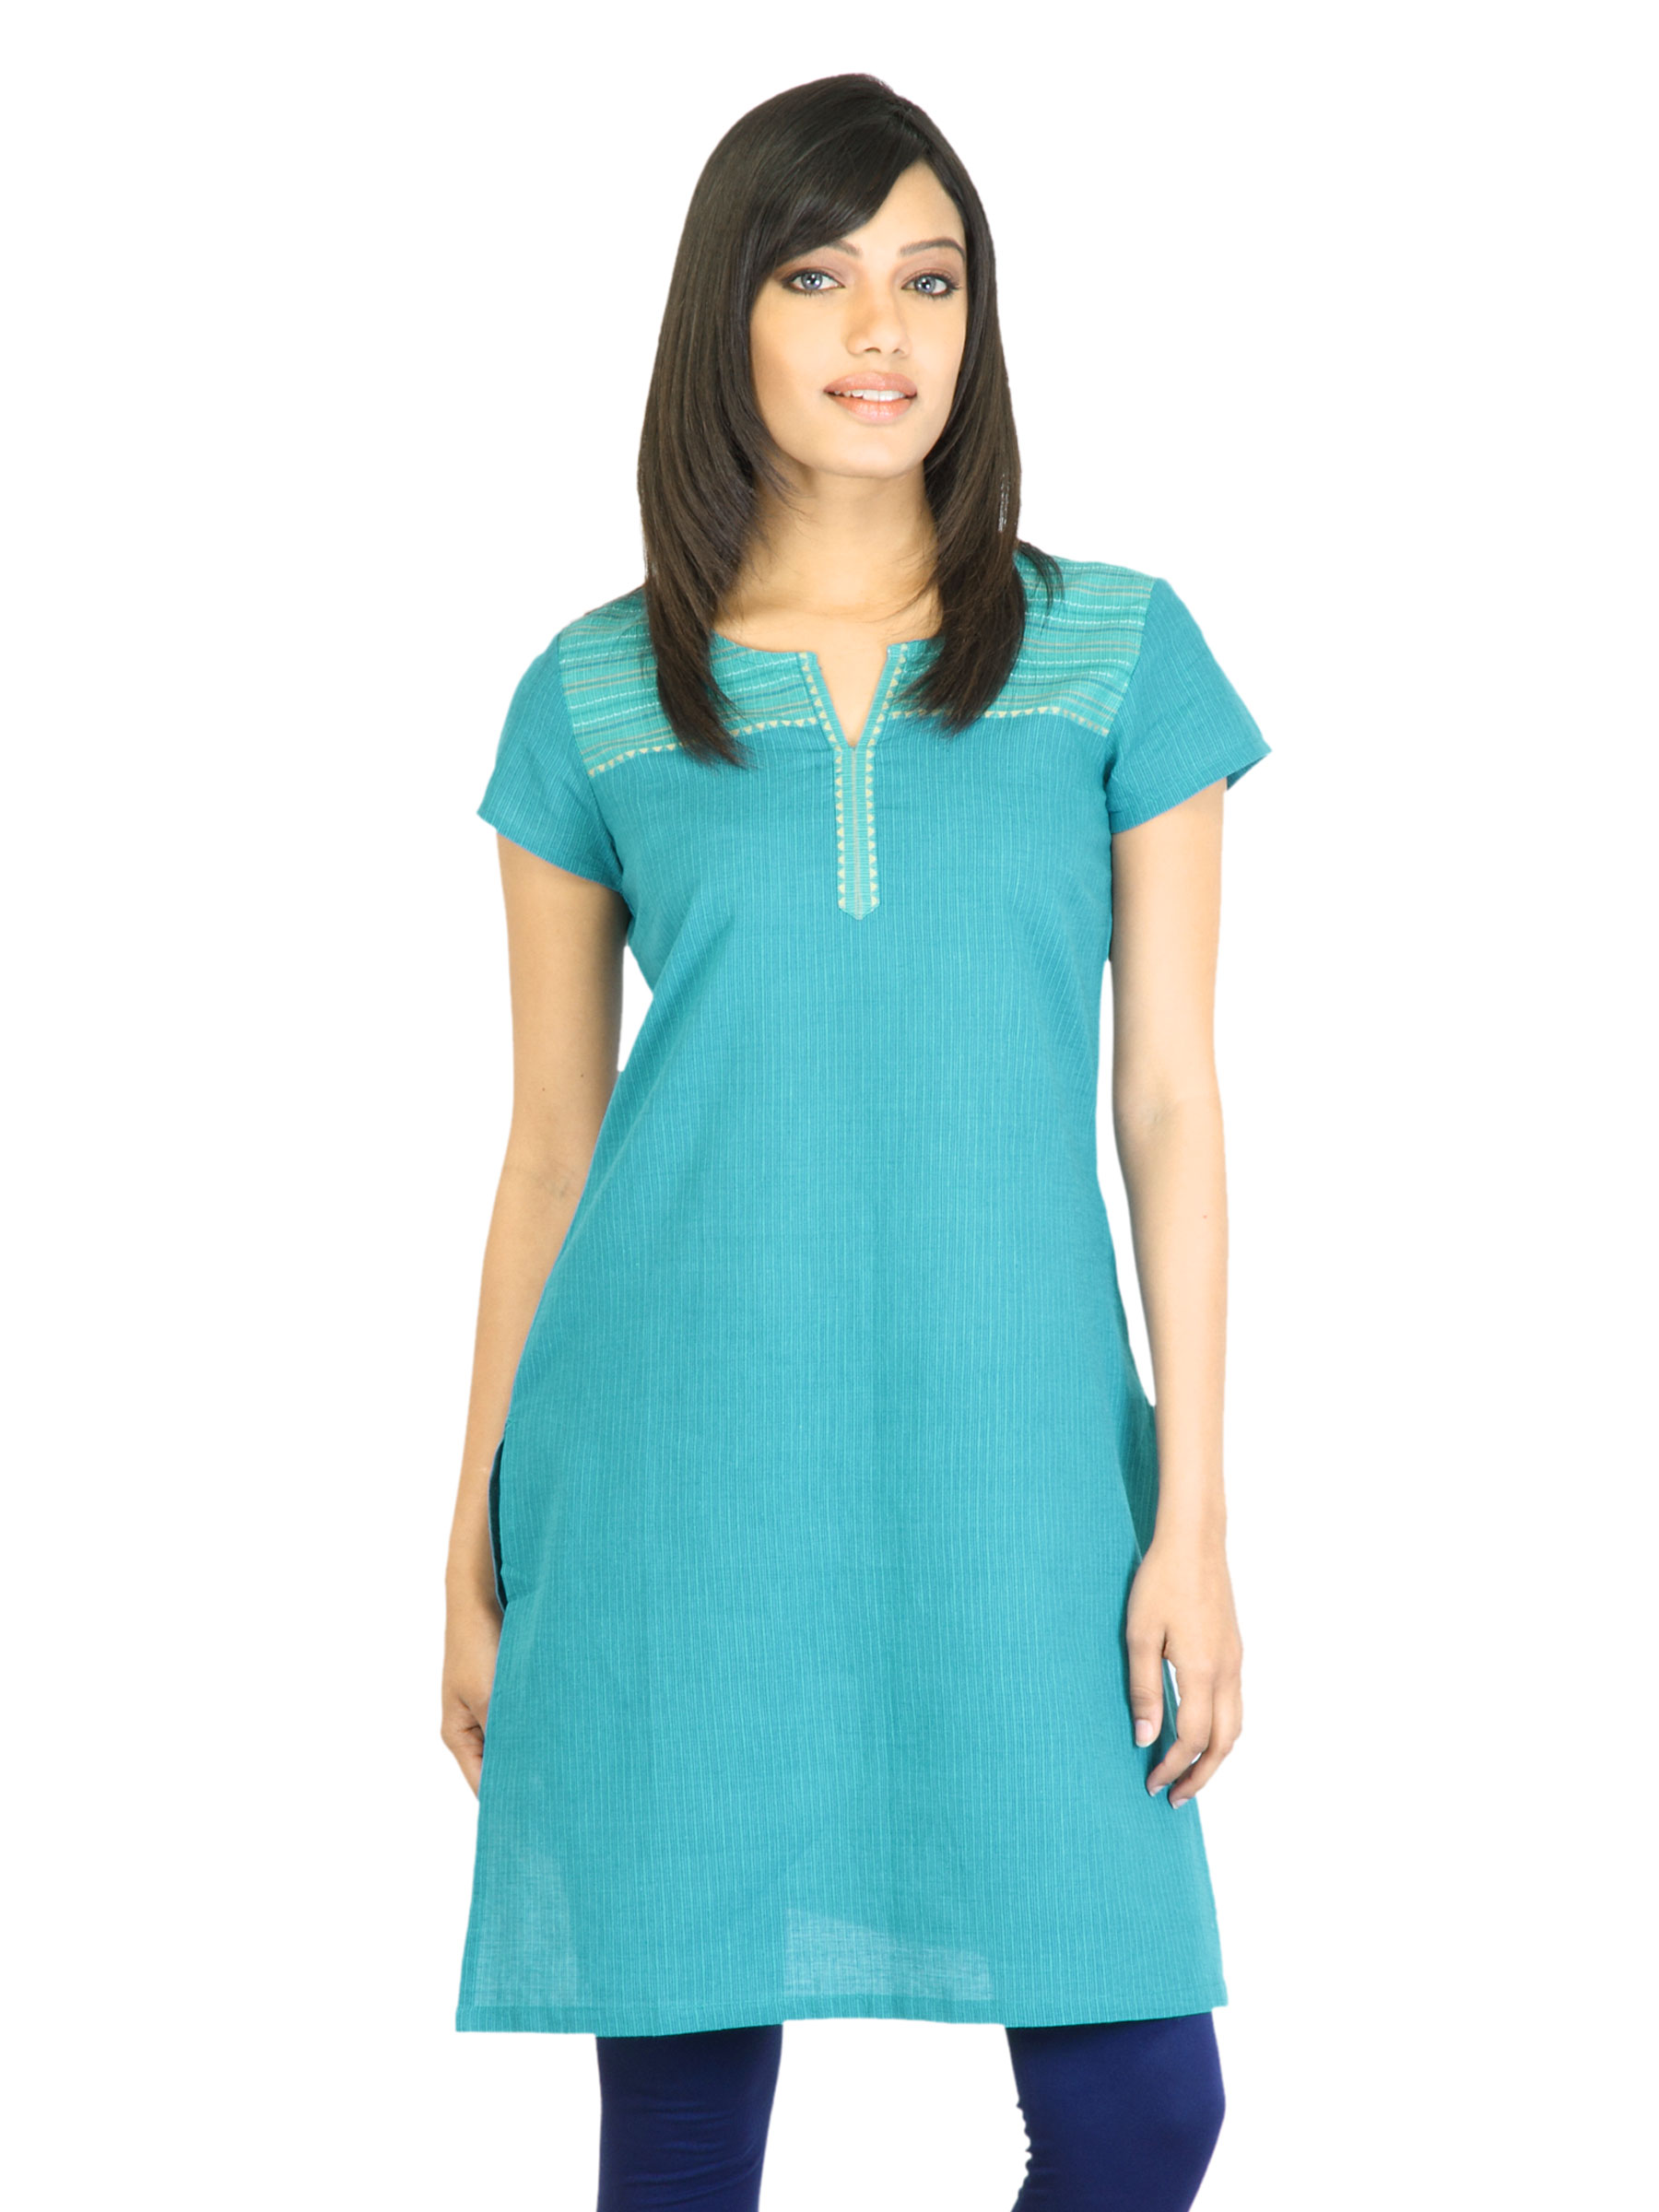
Aurelia Women Blue Striped Kurta
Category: Apparel / Topwear / Kurtas
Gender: Women
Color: Blue
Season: Fall 2011
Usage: Ethnic